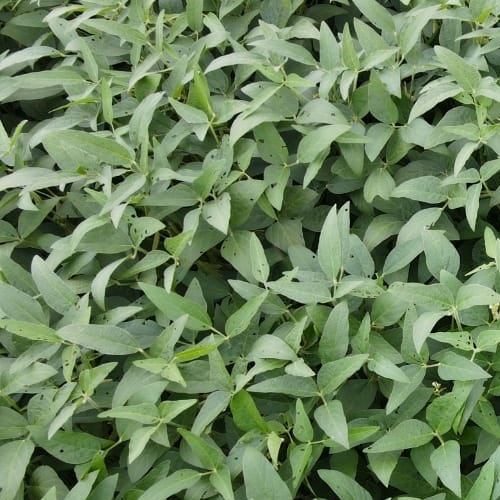
Label: Diabrotica_speciosa